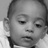
Emotion: neutral